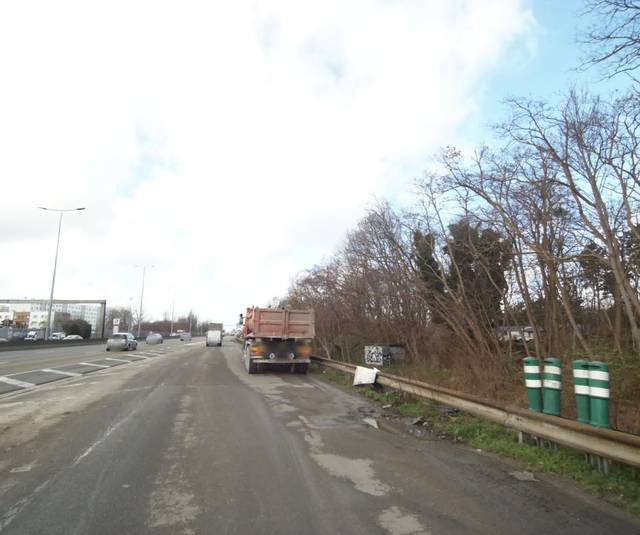
Region: France
Coordinates: 48.934, 2.392